Charles P. Steinmetz Memorial Lecture

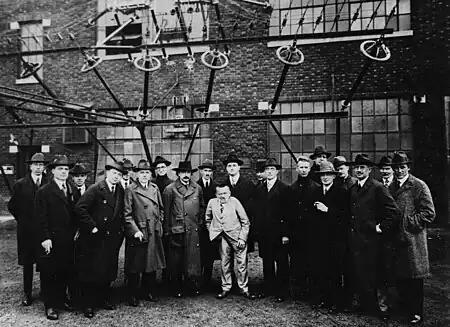
Group being given a tour of the Marconi Wireless Station in Somerset, New Jersey, in 1921, Steinmetz (center), Albert Einstein (to his right)

Shortly after Steinmetz's death at 58 in 1923, his friends and admirers, including prominent figures at General Electric in Schenectady, New York, endowed the series. It is overseen by the Schenectady Section of the Institute of Electrical and Electronics Engineers and hosted by Union College, where Steinmetz long held a professorship. Among those receiving the honor of delivering the lecture have been such notables as Nobel laureate experimental physicist Robert A. Millikan (1927), helicopter inventor Igor Sikorsky (1938), nuclear submarine pioneer Admiral Hyman G. Rickover (1963), Nobel-winning semiconductor inventor William Shockley (1966), and Internet 'founding father' Leonard Kleinrock (2010).